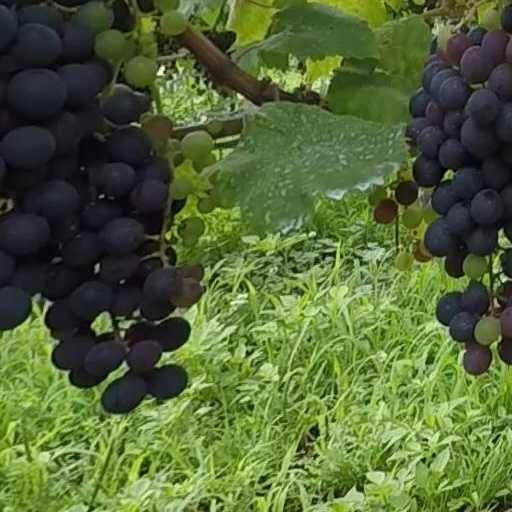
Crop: grape